Cavalier King Charles Spaniel

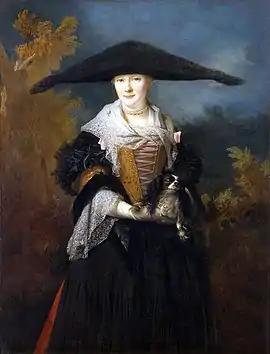
"La belle Strasbourgeoise" holding a long-nosed King Charles Spaniel, the basis for the modern CKCS.

An urban legend claims that Charles II issued a special decree granting King Charles Spaniels permission to enter any establishment in the UK, overriding "no dog except guide dogs" rules. A variant of this myth relates specifically to the Houses of Parliament. This myth is sometimes instead applied to the Cavalier King Charles Spaniel.